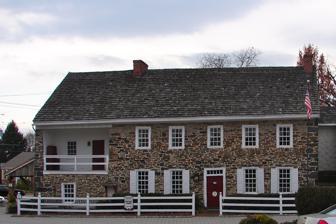
Building: Dobbin House Tavern
Country: United States of America
Year built: 1776
Historic house in Pennsylvania, United States United States historic place Dobbin House U.S. National Register of Historic Places Pennsylvania state historical marker Dobbin House Tavern, November 2010 Show map of Pennsylvania Show map of the United States Location 89 Steinwehr Ave., Gettysburg, Pennsylvania Coordinates 39°49′20″N 77°13′59″W / 39.82222°N 77.23306°W / 39.82222; -77.23306 Area 0.3 acres (0.12 ha) Built 1776 NRHP reference No. 73001584 Significant dates Added to NRHP March 26, 1973 Designated PHMC December 12, 1947 The Dobbin House Tavern , known also as Dobbin House , on 89 Steinwehr Avenue in Gettysburg, Pennsylvania is a tavern which is listed on the National Register of Historic Places . It was established in 1776, making it the oldest standing structure in the town limits of Gettysburg. It was built to be a home for Reverend Alexander Dobbin and his family. The building may have been a first stop on the Underground Railroad north of the Mason–Dixon line , although this has not been substantiated. During and after the Battle of Gettysburg , the house served as a temporary field hospital . During the latter half of the 20th century, the Dobbin House was home to a large Civil War diorama and a gift center catering to battlefield tourists.  It was listed on the National Register of Historic Places in 1973. Today, the house is a popular tavern and restaurant. References